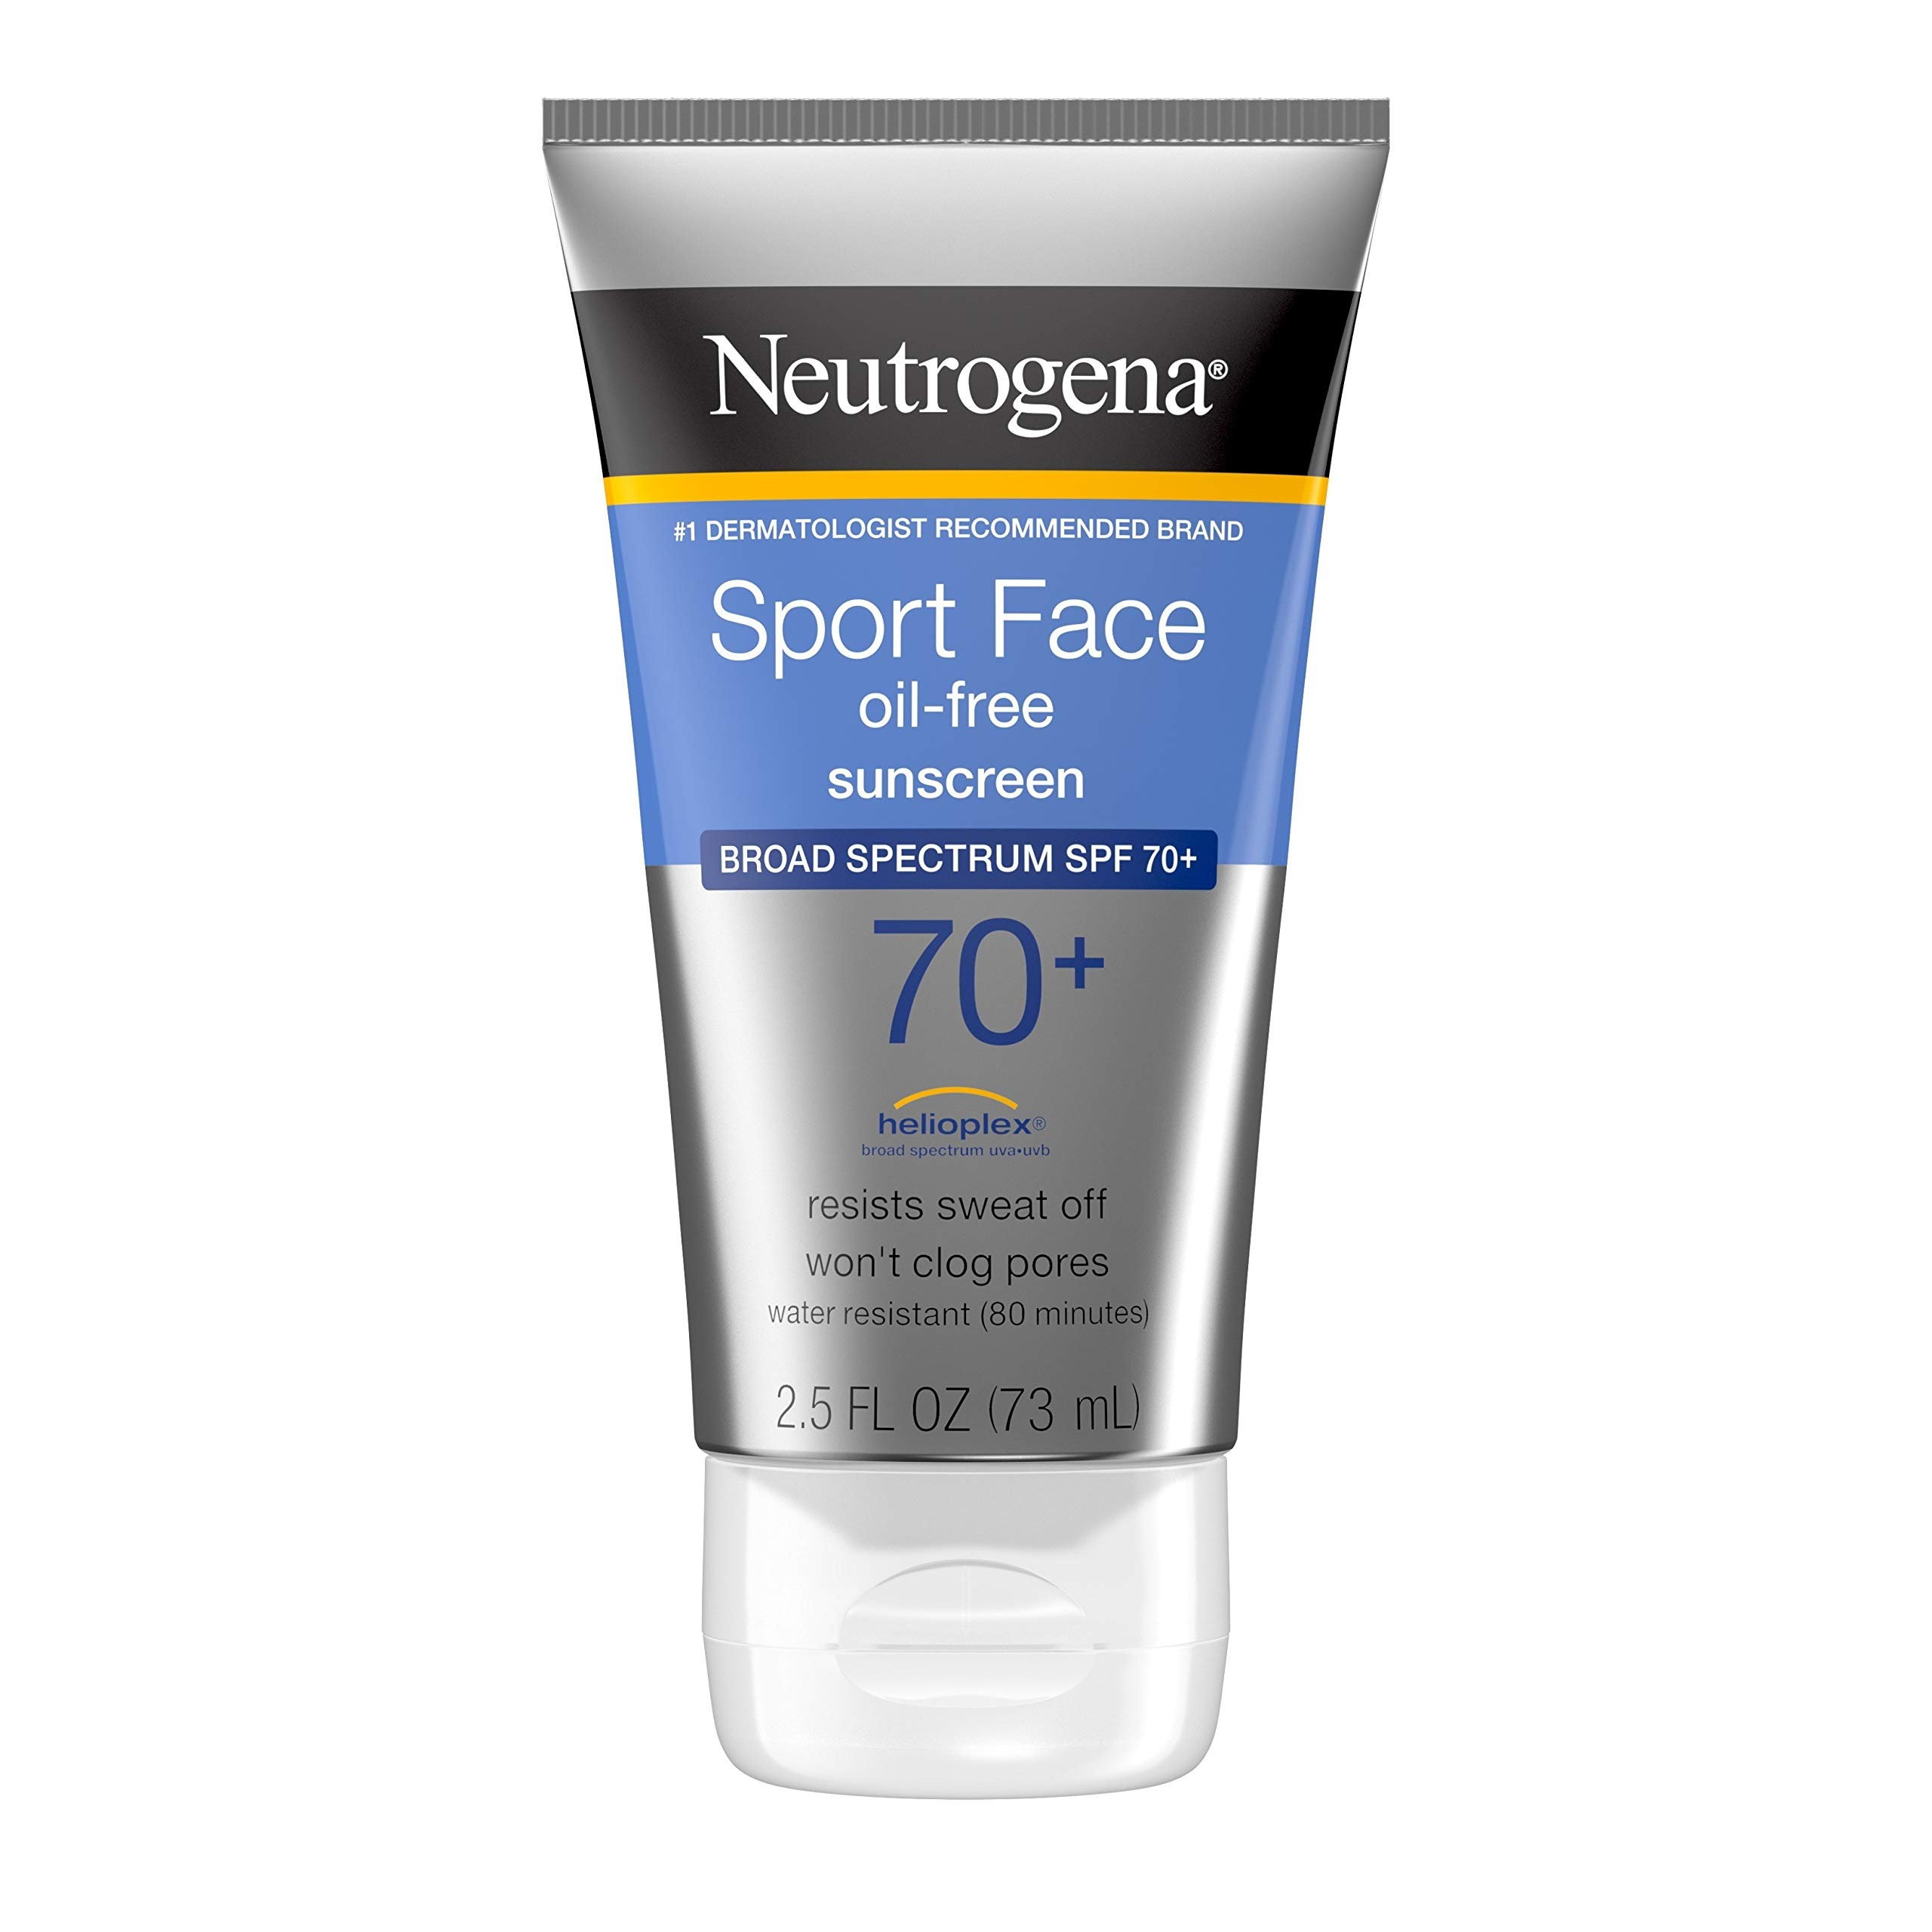
Item Name: Neutrogena Sport Face Sunscreen SPF 70+, Oil-Free Facial Sunscreen Lotion with Broad Spectrum UVA/UVB Sun Protection, Sweat-Resistant & Water-Resistant, 2.5 fl. oz
Bullet Point 1: 2.5-fluid ounce of Neutrogena Sport Face Oil-Free Lotion Sunscreen with Broad Spectrum SPF 70+ provides superior sun protection against aging UVA and burning UVB rays to prevent sunburn
Bullet Point 2: Ideal for outdoor sport activity, this facial sunscreen resists wear off from water, rubbing, sweating or wiping, and is designed to be sweat-resistant and water-resistant
Bullet Point 3: Formulated with unique Helioplex, a sunscreen technology for sun protection, this facial sports sunscreen also features an electrolyte complex to help nourish skin
Bullet Point 4: Specially formulated for vigorous outdoor activity, our active sunscreen can help decrease the risk of skin cancer and early skin aging caused by the sun when used as directed with other sun protection measures
Bullet Point 5: From the #1 dermatologist-recommended suncare brand, this face sport sunscreen is oil-free and PABA-free, and won't clog pores or cause breakouts. Packaging and formulation may vary. New formula contains no oxybenzone and uses avobenzone
Value: 2.5
Unit: Fl Oz

Price: 12.49